Pakistanis in Yemen

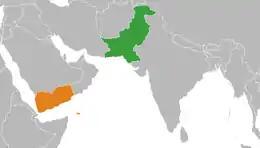

Pakistanis in Yemen comprise Pakistani people who live in Yemen and people born in Yemen of Pakistani descent. There are around 1,000 Pakistanis in Yemen while there are up to 110 Pakistani prisoners in Yemeni prisons for various offenses.